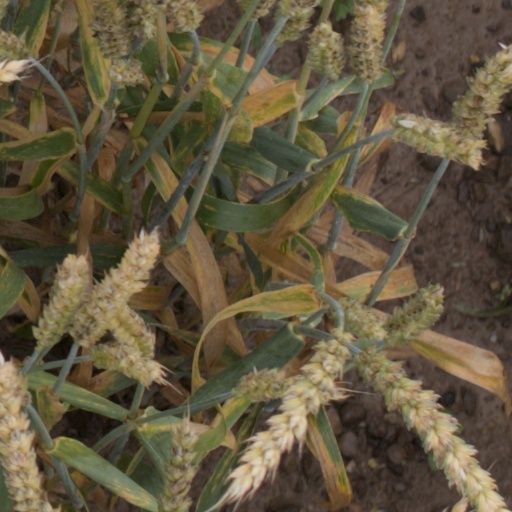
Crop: wheat